Sanity (music store)

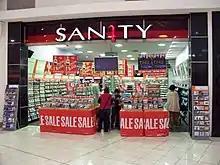
A Sanity outlet within the Watergardens Town Centre, this store closed in July 2013

In March 2008, after months of delay and development, Sanity responded to the expanding Internet media environment by launching an online music subscription service in partnership with Microsoft called, LoadIt. However the service was scrapped only four months after its launch as its popularity was hindered by uncompetitive pricing, restricted usability and heavy competition from BigPond and iTunes services. According to IBISWorld, the tough times experienced by Sanity after being folded into BBRC resulted in its revenue declining 16 per cent in financial year 2008-09 and a further 21 per cent in 2009–10.